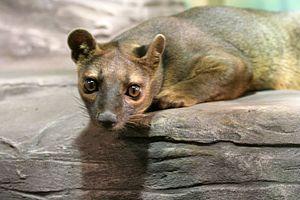
Voici la liste des carnivores par population.